Ciudad Real

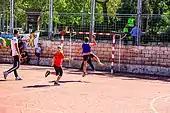
Kids playing pick-up handball in Ciudad Real

Ciudad Real is located in the southern half of the Inner Plateau, in the central part of the Iberian Peninsula, at about 625 metres above sea level.